Francesca Baudin

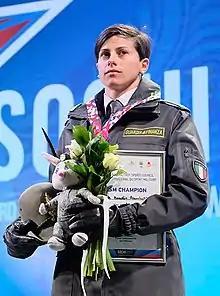
Francesca Baudin at the 2017 World Military Games

Francesca Baudin (born 25 November 1993) is an Italian cross-country skier. She competed in the World Cup 2015 season.